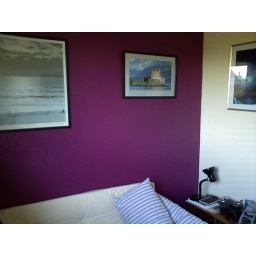
But, one wall is painted a berry colour as a contrast and there's a futon in here as a spare spare bed if needed!